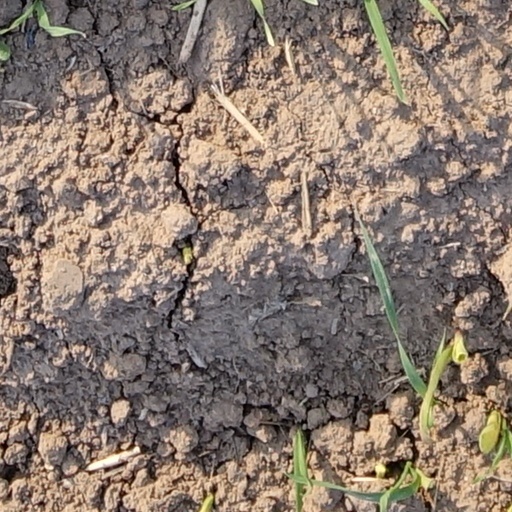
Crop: wheat